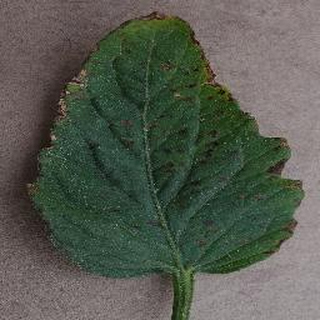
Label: tomato_bacterial_spot